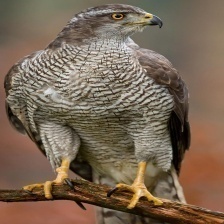
Species: NORTHERN GOSHAWK
Scientific name: ACCIPITER GENTILIS